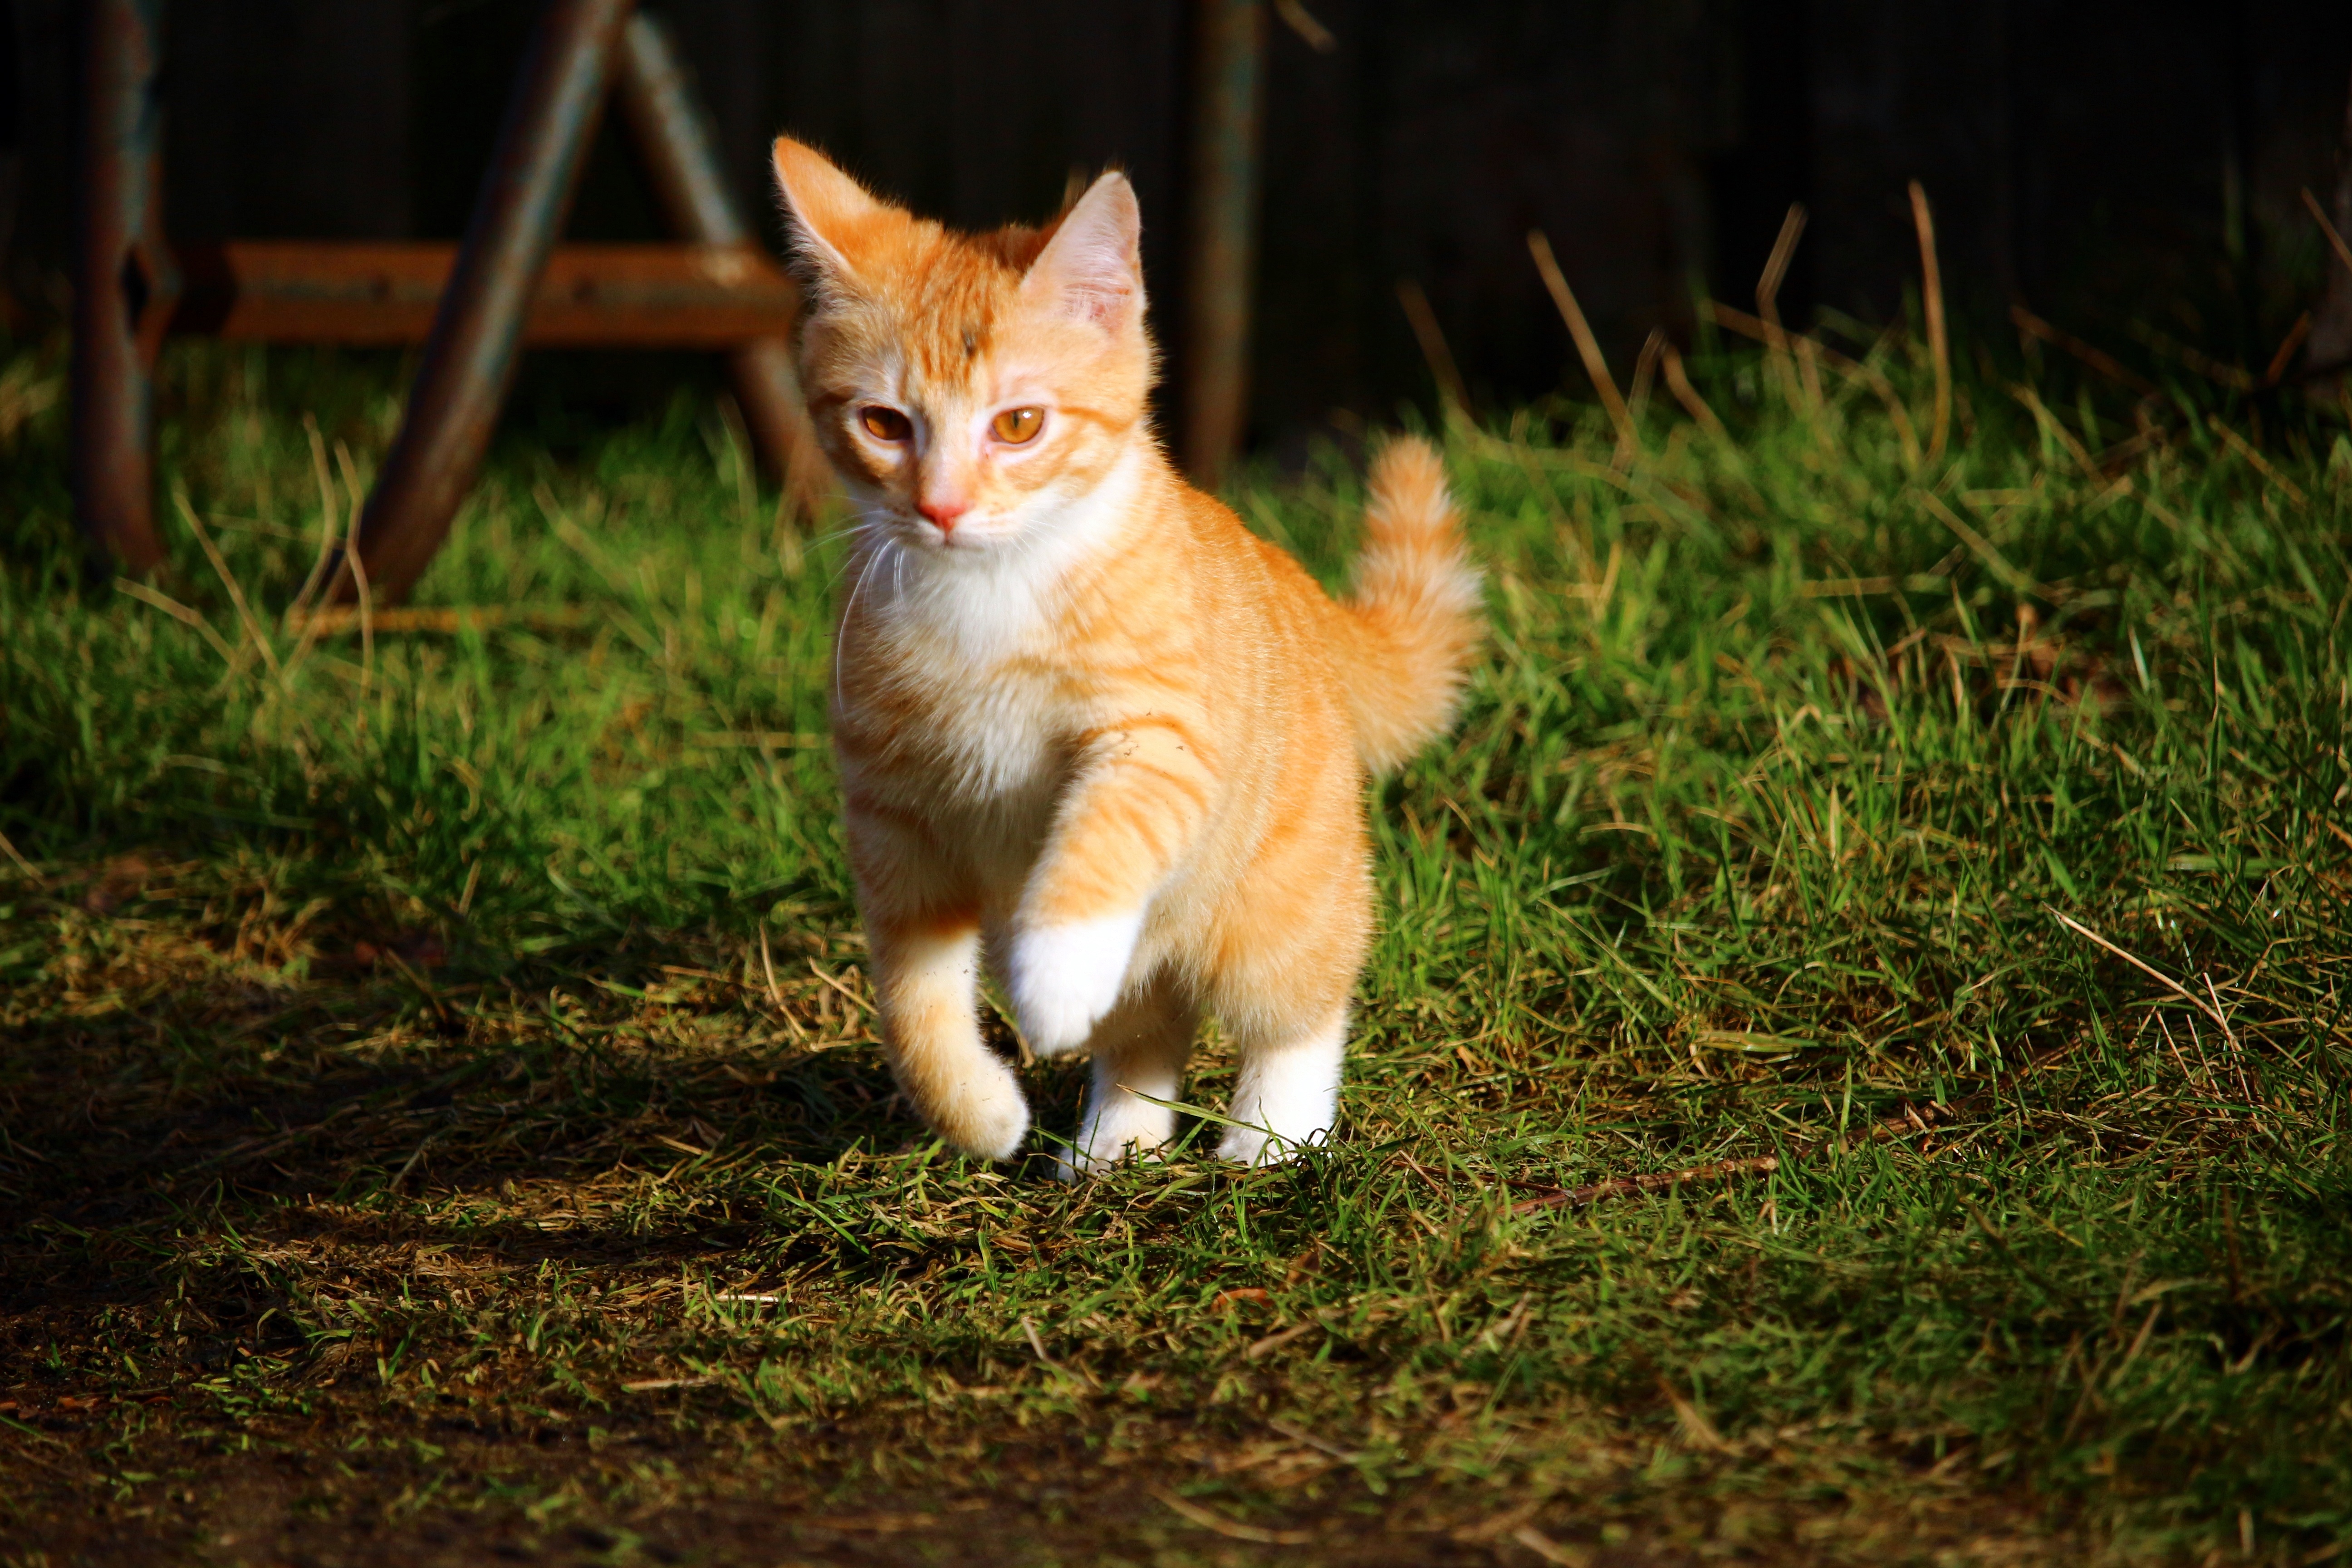
grass, play, wildlife, kitten, cat, mammal, fox, fauna, whiskers, vertebrate, mieze, domestic cat, red mackerel tabby, cat baby, small to medium sized cats, cat like mammal